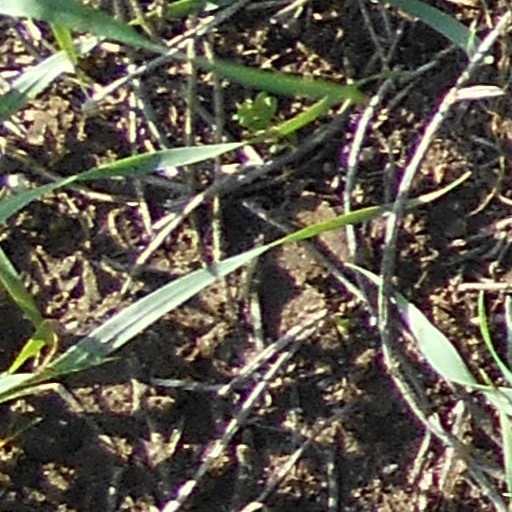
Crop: wheat